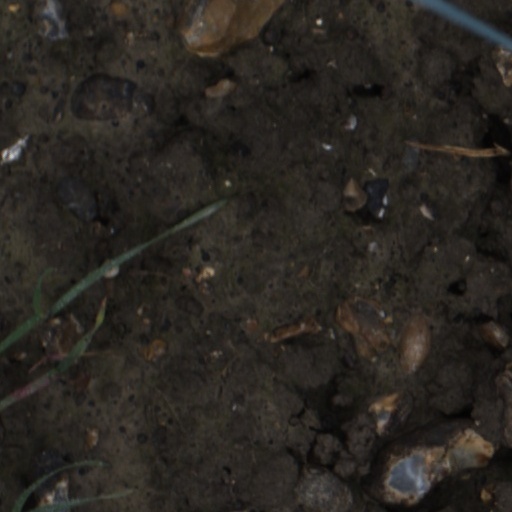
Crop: wheat